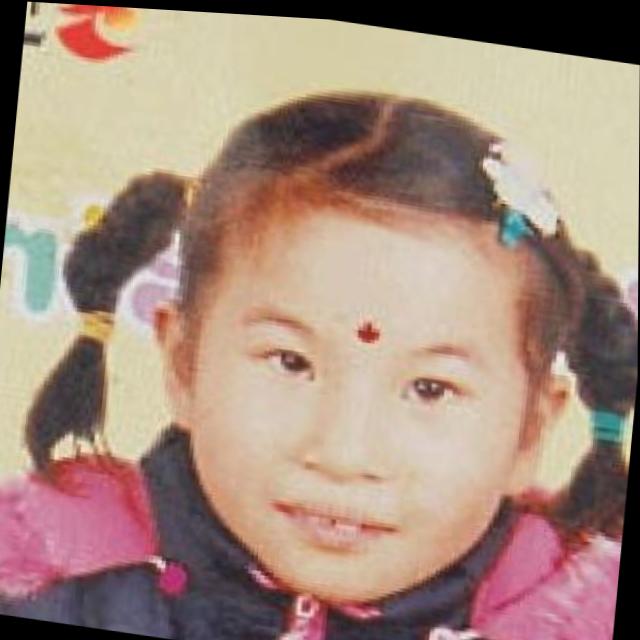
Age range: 0-12